Aga Khan III

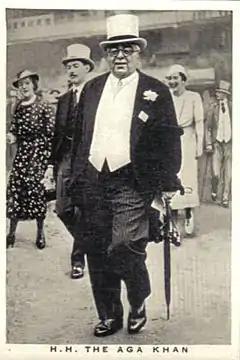
Shah in 1936

Sir Sultan Muhammad Shah (2 November 187711 July 1957), known as Aga Khan III, was the 48th imam of the Nizari Ism'aili branch of Shia Islam. He was one of the founders and the first permanent president of the All-India Muslim League (AIML).